Gutsal Ridge

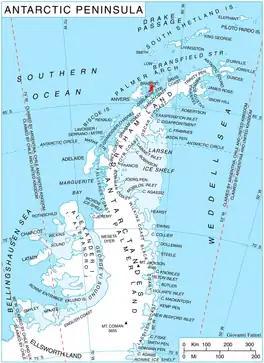
Location of Brabant Island in the Antarctic Peninsula region.

Gutsal Ridge (‘Gutsalski Hrebet’ \'gu-tsal-ski 'hre-bet\) is the ice-covered ridge extending 10.4 km in northwest-southeast direction and rising to 1574 m (Trambesh Peak) on the southeast side of Stribog Mountains on Brabant Island in the Palmer Archipelago, Antarctica. The southeast half of the ridge has steep and partly ice-free southwest slopes. It surmounts Hippocrates Glacier to the southwest and Balanstra Glacier to the northeast.